Onchan

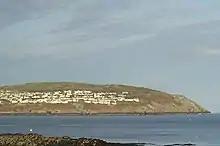
Onchan Head from the sea

In the early 20th century the Port Jack area was being developed in connection with the Douglas Bay Estate Company's promotion of land sales on the Howstrake Farm. They also built an electric urban railway which later became a coastal railway to Ramsey. There was then a mixture of private houses, terraced houses and guest houses to take the overflow of visitors to Douglas. There was further development in the 1930s. During the Victorian and Edwardian tourism boom Onchan made a bid to become the island's second resort, encouraging the building of hotels and guest houses. The Manx Electric Railway was constructed in 1893, but never achieved its goal of connecting with the heart of Douglas for commuter journeys. In the early 20th century Lower Onchan, around the Port Jack area, was the first area on the island to have electric-powered street lighting, powered by the Manx Electric Railway generators. After World War II development gradually continued, and in the 1960s the village commissioners built local authority housing.